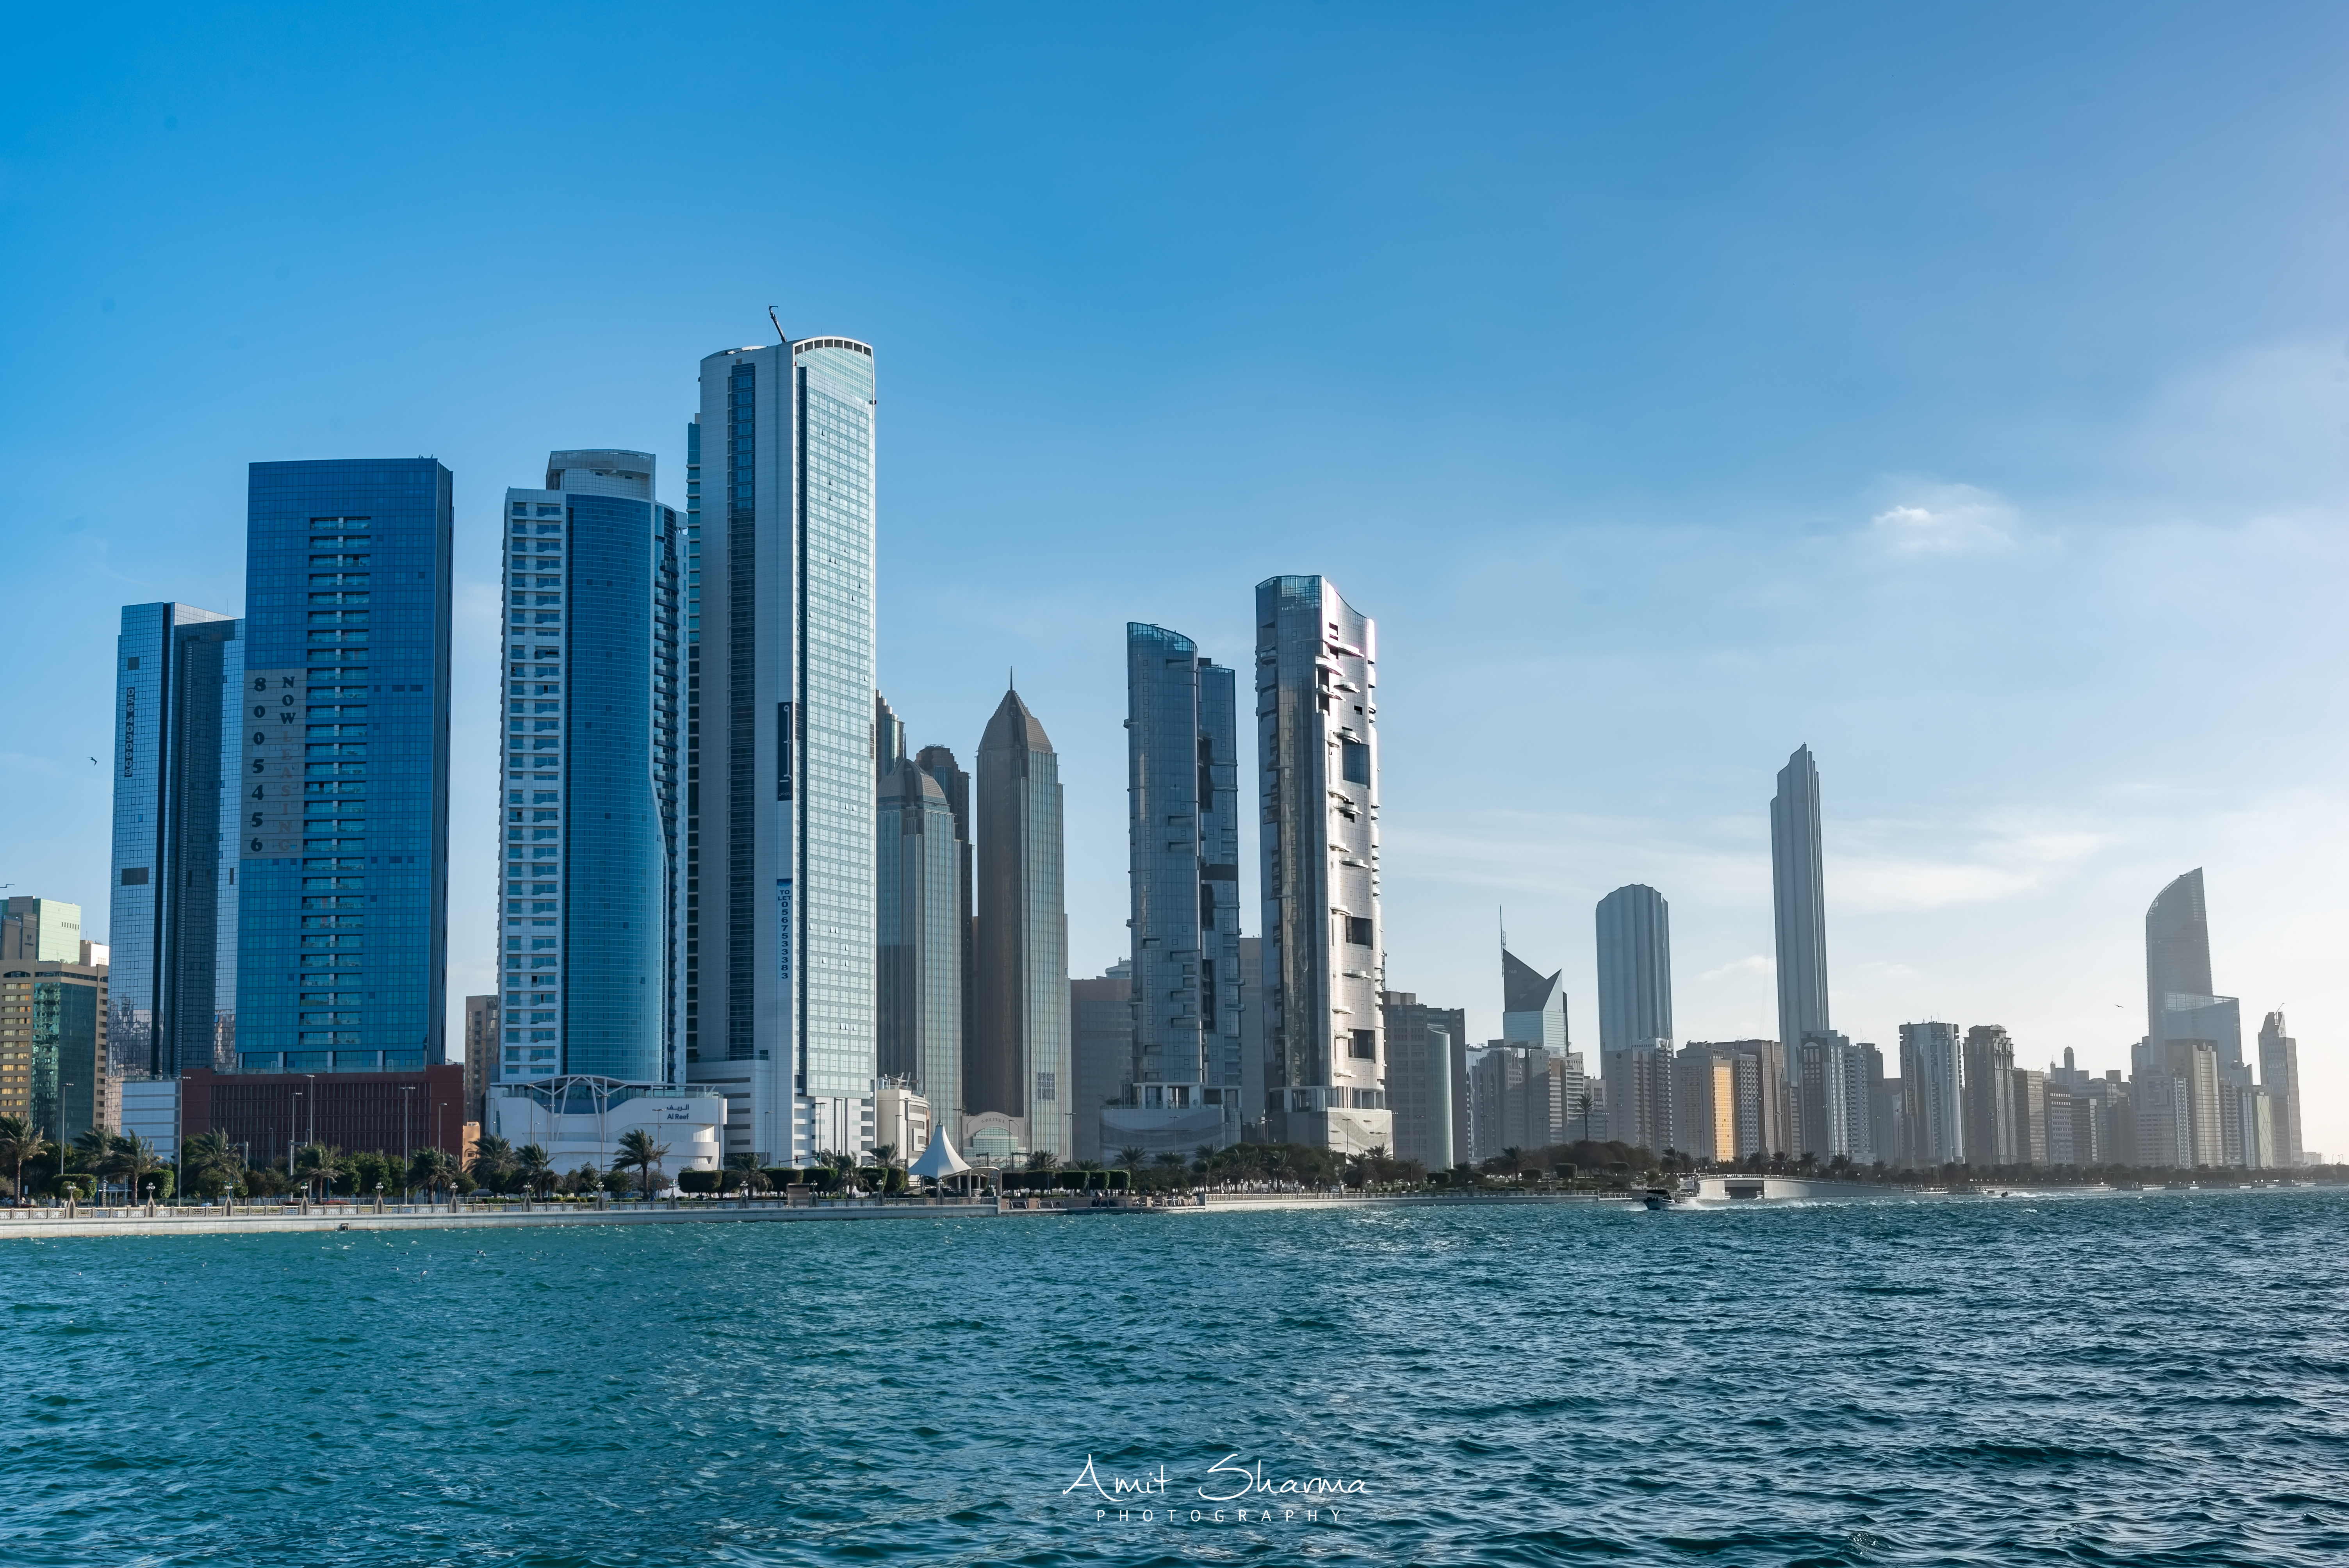
abudhabi, middle east, uae, seascape, longexposure, city, metropolitan area, skyline, skyscraper, cityscape, daytime, metropolis, urban area, human settlement, sky, tower block, landmark, architecture, downtown, building, sea, real estate, tower, horizon, world, mixed use, commercial building